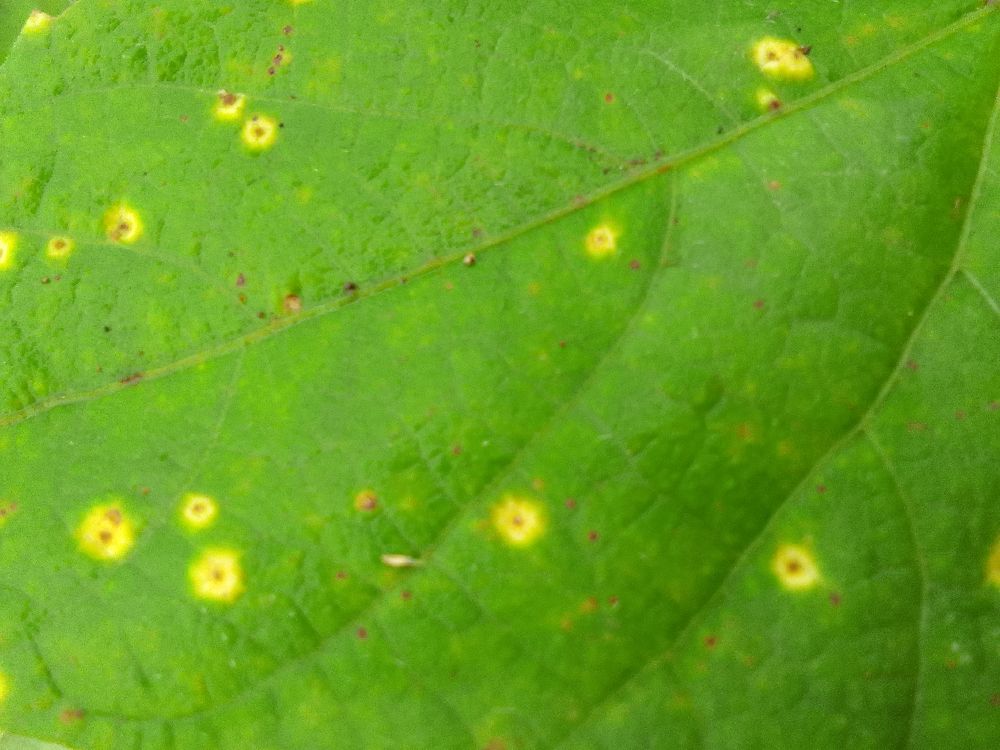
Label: rust